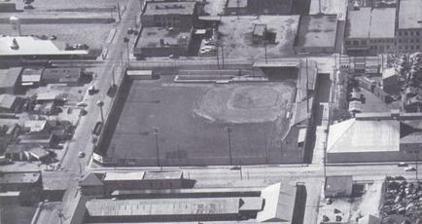
Building: Katy Park
Country: United States of America
Year built: 1905
Baseball park in Waco, Texas, US Katy Park Kirksey Park Location S 7th St & Jackson Ave Waco , Texas Coordinates 31°33′9″N 97°7′50″W / 31.55250°N 97.13056°W / 31.55250; -97.13056 Capacity 4000 Acreage 2.989 Surface Grass Scoreboard Hand-operated Construction Built January - March 1905 Opened March 11, 1905 ( 1905-03-11 ) Renovated June 1930 July 1953 Demolished 1965 Tenants Waco Tigers ( Texas League ) (1905) Waco Navigators (Texas League) (1906-1919) Waco Indians ( Texas Association ) (1923-1924) Waco Cubs (Texas League) (1925-1930) Waco Cubs ( Dixie League ) (1933) Waco Dons ( Big State League ) (1947) Waco Pirates (Big State League) (1948-1953) Waco Pirates (Big State League) (1954-1956) Katy Park was a baseball park located in Waco, Texas , and was used by many minor league baseball teams as well as the Baylor Bears for a short time. Significant moments The New York Yankees played an exhibition game against the Waco Cubs on April 4, 1929. The first night game in Texas took place at Katy Park between the Kansas City Monarchs and Waco Black Cardinals under the Monarchs' portable light system on May 5, 1930. The perennial Monarchs won the game, 8–0. The first night game in Texas League history was played at Katy Park on June 20, 1930, between the Waco Cubs and the Fort Worth Cats . Waco beat Fort Worth 13–0. This photo shows Katy Park's famous lighting system: On August 6, 1930, Gene Rye hit 3 home runs in the bottom of the 8th inning. He hit a solo home run in his first at-bat, a 3-run HR in his 2nd AB, and a grand slam in his last AB. Waco was down 6–2 at the beginning of the bottom of the 8th and won the game 20–7. The Dallas Rebels of the Texas League held their initial three "home" dates at Katy Park because Rebel Stadium was not finished. The Waco Pirates were in the playoffs many different times while they existed. They made the playoffs in 1948, 1953 (as the Longview Cherokees), and 1956. In 1949 and 1954, they captured the Big State League crown. In 1956, the Waco club finished as the runners-up to the Port Arthur Sea Hawks. In May 1953, a tornado came through Waco and destroyed most of Katy Park. During the natural disaster, then-General Manager Buster Chatham of the Waco Pirates, who had complained about the trains that went by the park's west side, found refuge in large engine car; he never had a problem with the trains after the tornado. Also, In the aftermath of the tornado, the Pirates moved to Longview to become the Cherokees for the rest of the season, then returned the next season at Katy Park. A game scheduled for May 12, 1953, between TCU and Baylor was canceled. For a while, a Texas "colored" championship had taken place at Katy Park as well, but that year's game was moved to Fort Worth due to the devastation of the ballpark. In 1954, the park re-opened for baseball, having been completely rebuilt after the previous year's tornado. This photo shows the new grandstands. In 1961, the Texas Longhorns ' Bibb Falk refused to play a game at Katy Park because for many reasons. The last game of the season fell on the day of final exams, and according to the rules at the time, no games could held during final exams. The second reason was that Manager Falk did not want to play in a stadium with lights; the lights were one mile away from the ballpark. In the end, the game was not played. The Longhorns won the Southwest Conference by one game over the Baylor Bears with an 11–3 record. Waco was infuriated; Austin was joyed. In 2020, American reality TV show Fixer Upper presenters Chip and Joanna Gaines reopen the field as Katy Ballpark, a whiffle ball field that pays tribute to the historical site. Location The ballpark was located at the corner of Eighth Street and Webster Avenue. It was razed for a junkyard. The Katy Field site is now Katy Ballpark and comprises one of many locations within Magnolia Market at the Silos. The building that houses Magnolia Press Coffee Company is located almost directly on the spot where Katy Field's fence stood in deepest center field. Sources "Baseball in the Lone Star State: Texas League's Greatest Hits," Tom Kayser and David King, Trinity University Press 2005 "Texas Almanac 2008–2009," The Dallas Morning News, c.2008 "Southwest Conference's Greatest Hits," Neal Farmer, c.1996 "Silos Update: Bringing the Ballpark Back," Magnolia Blog article, 2020 References